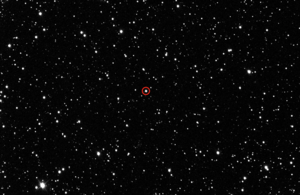
KIC 9832227 est un système stellaire binaire à contact situé à environ 1 800 années-lumière de la Terre dans la constellation du Cygne. C'est aussi une étoile binaire à éclipses avec une périodicité d'environ 11 heures.